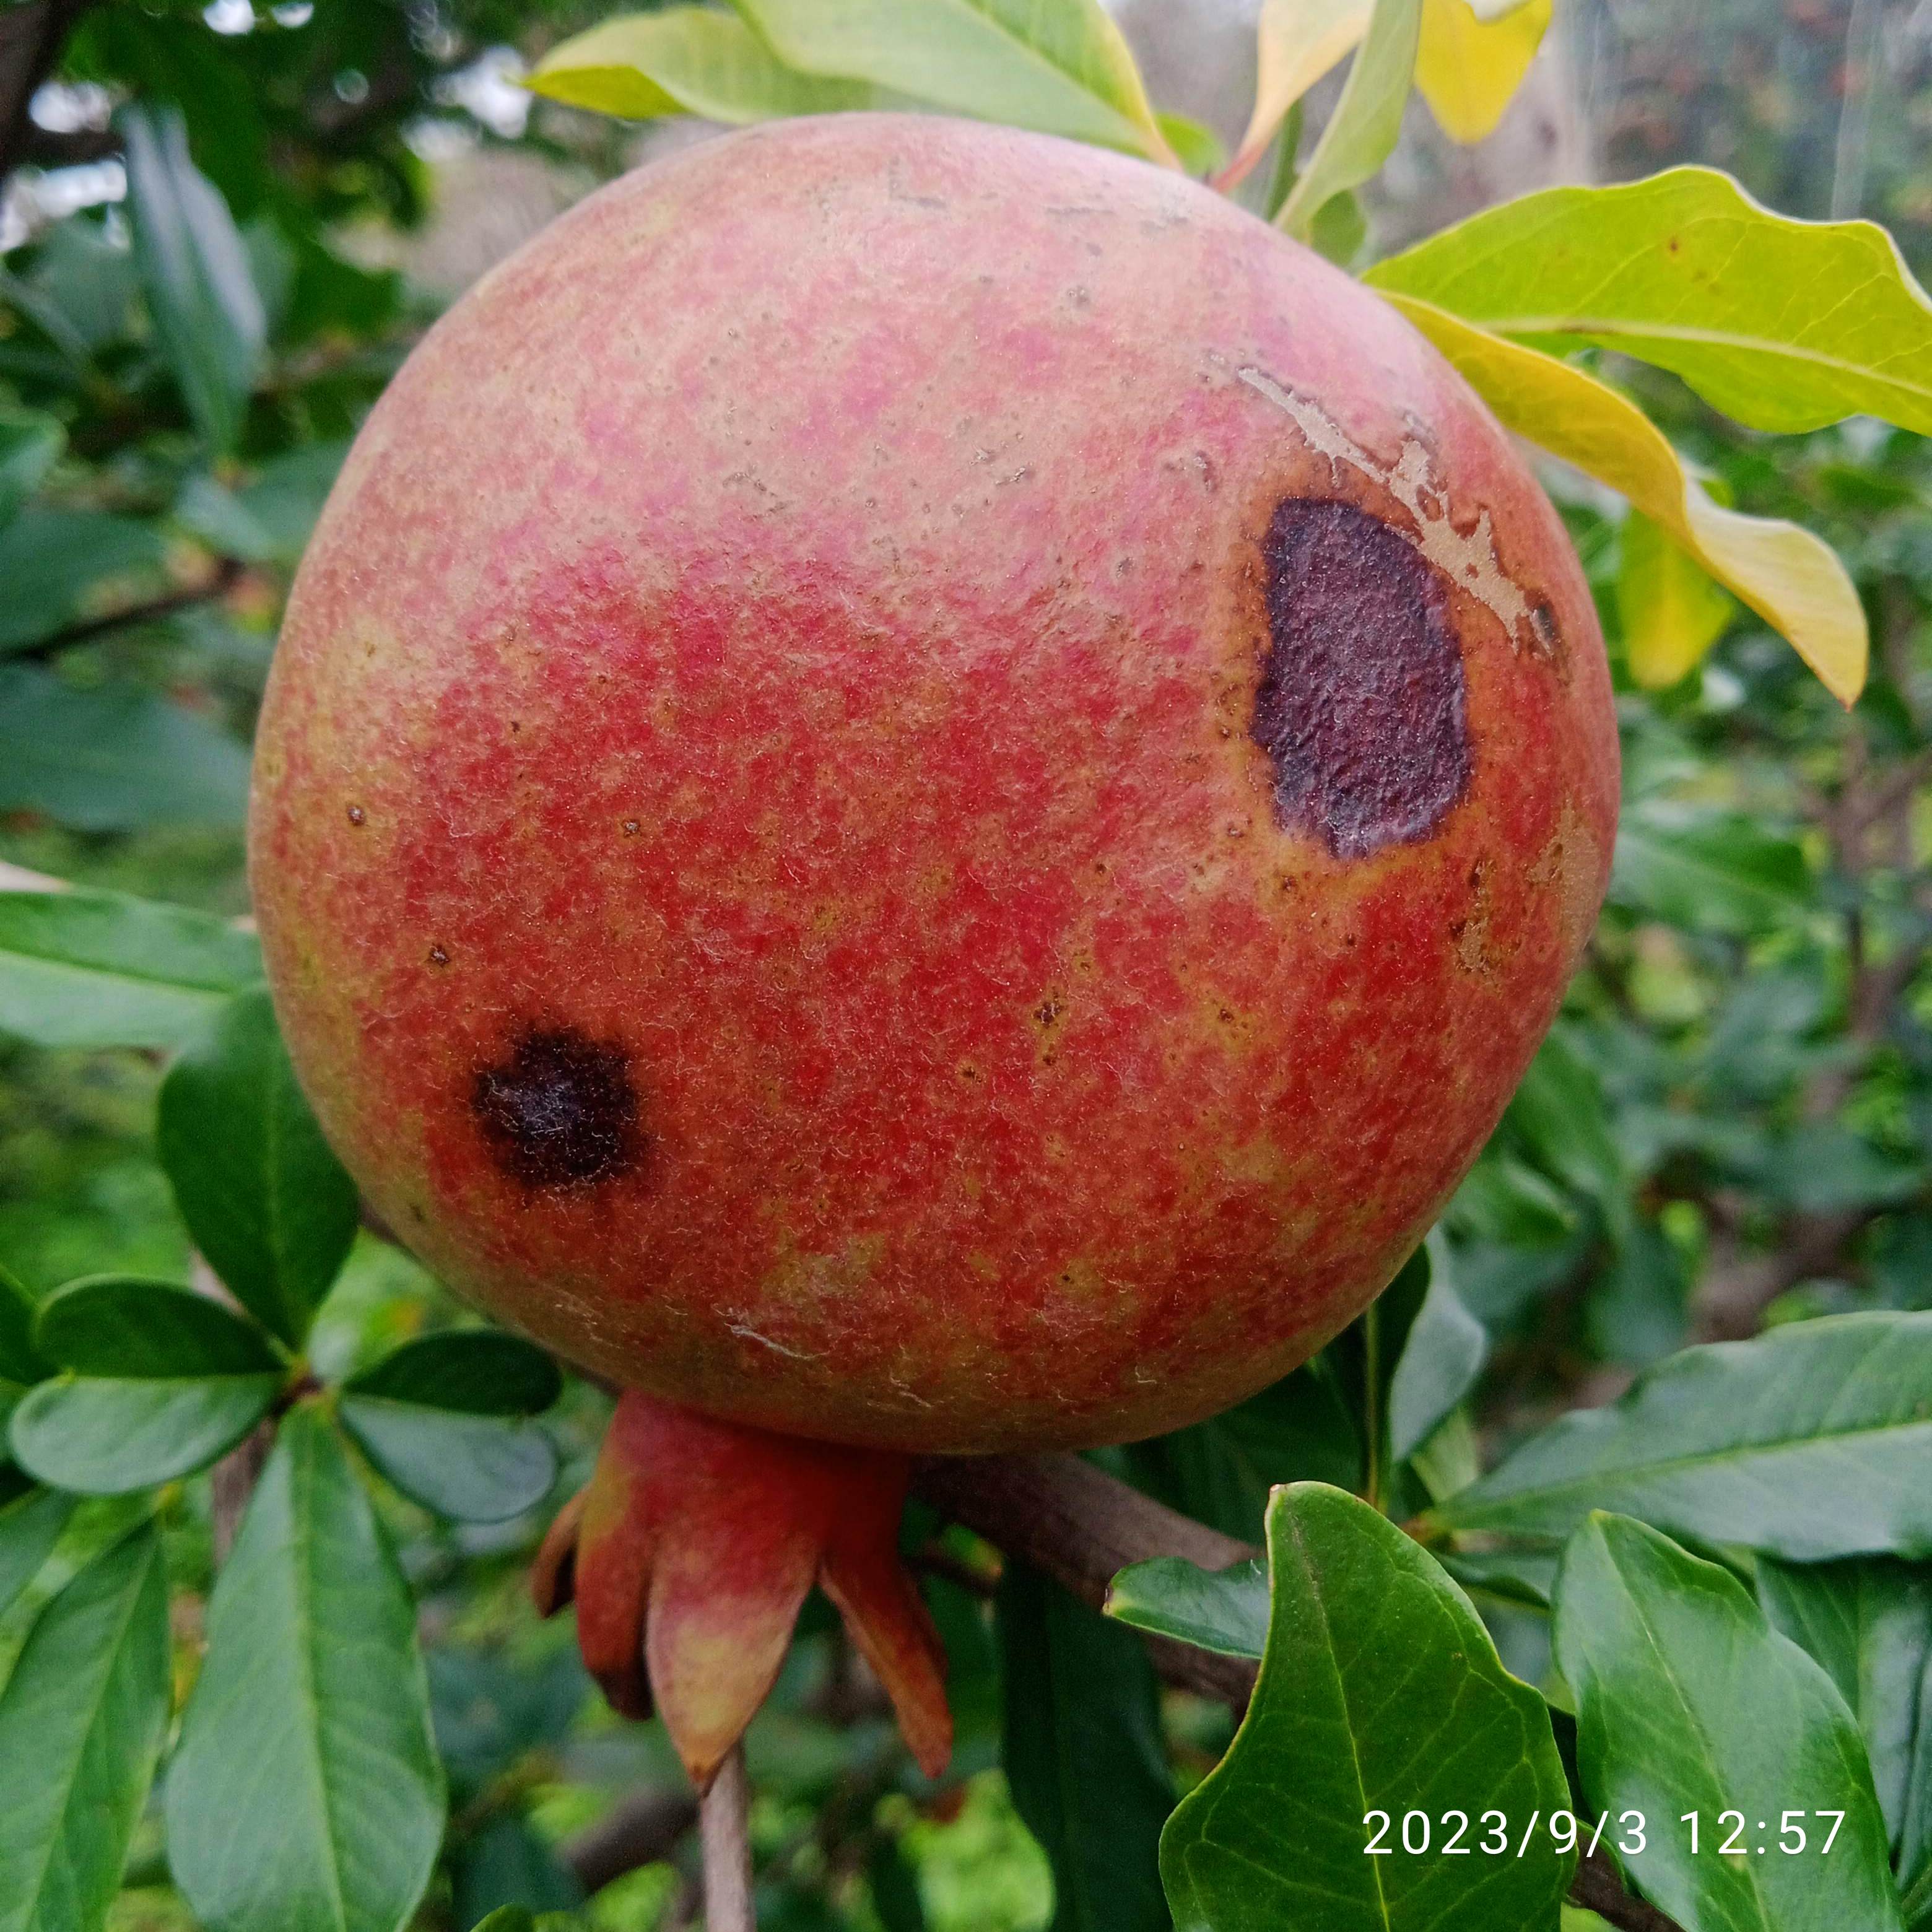
Label: Anthracnose